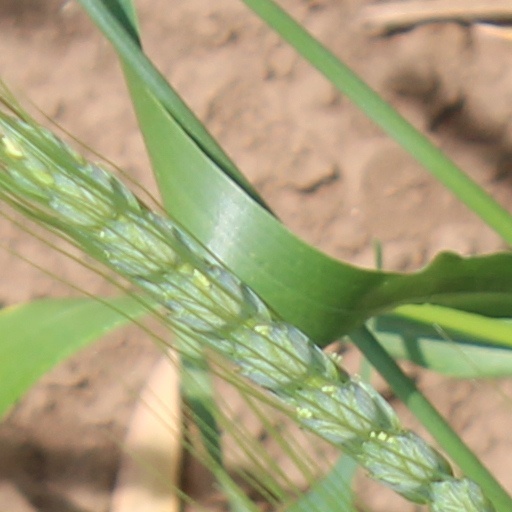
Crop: wheat